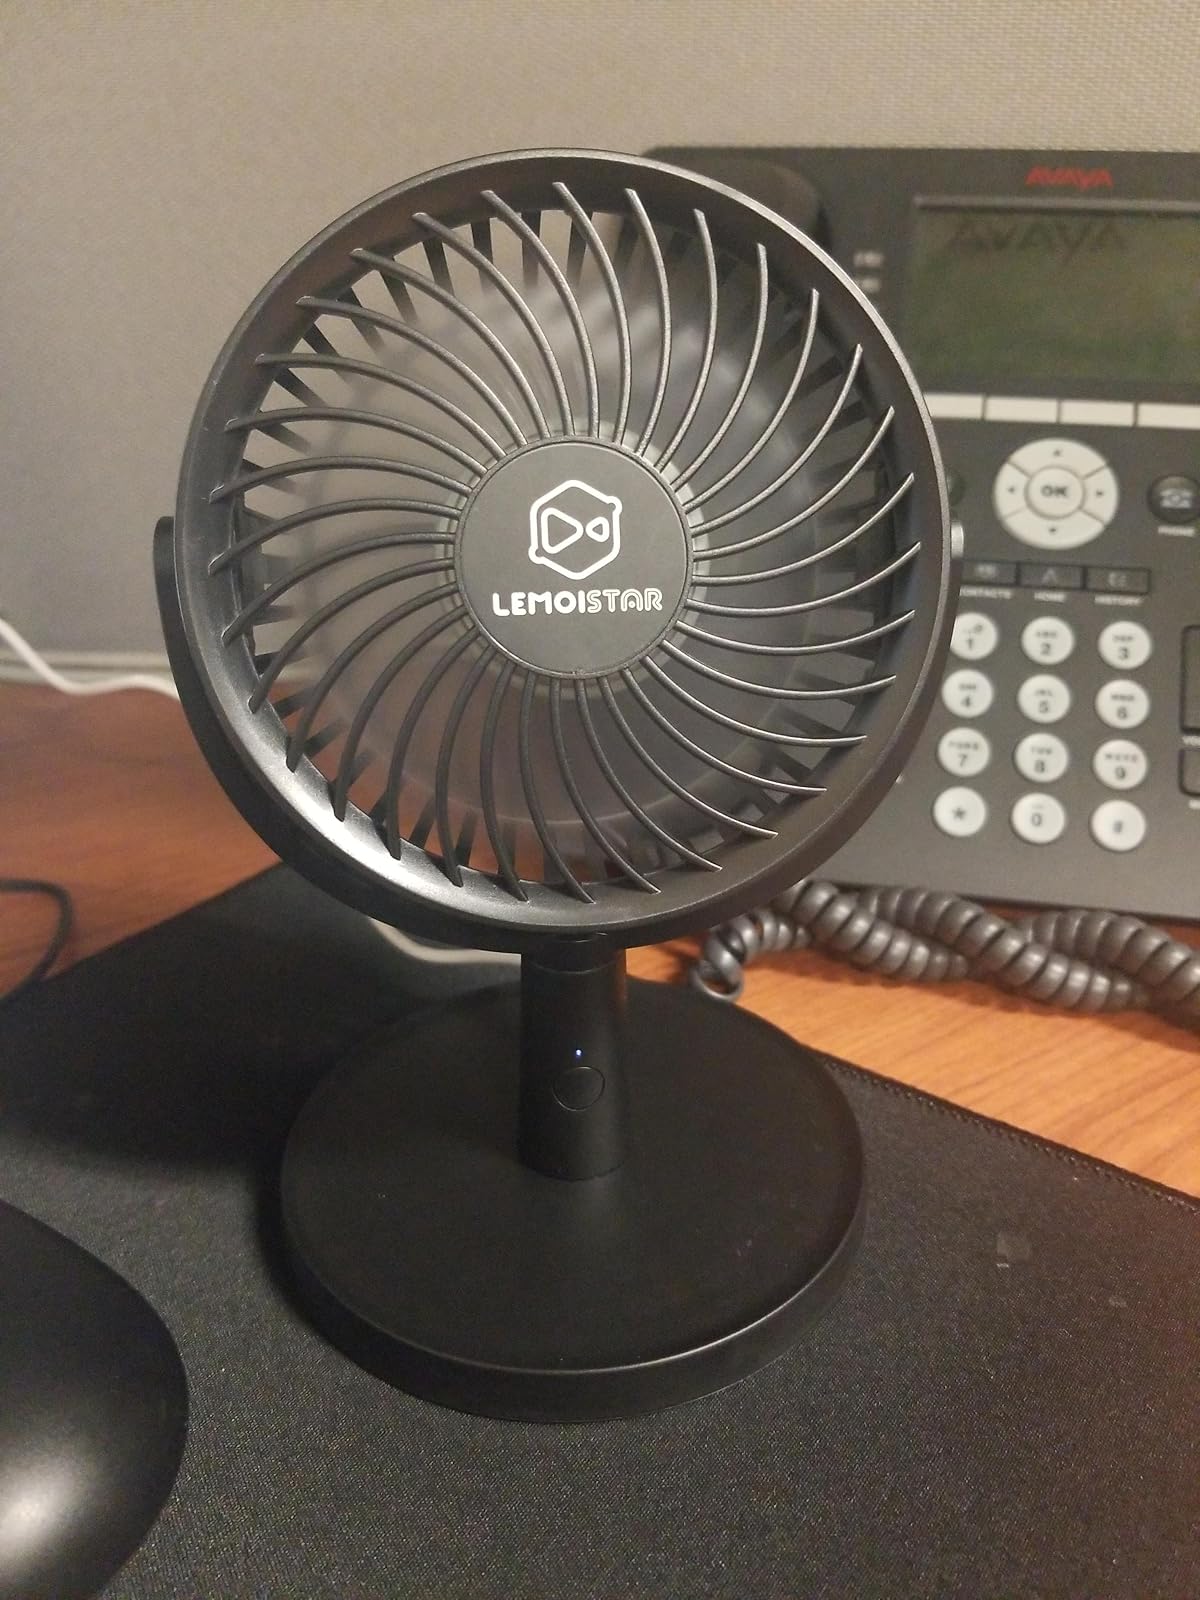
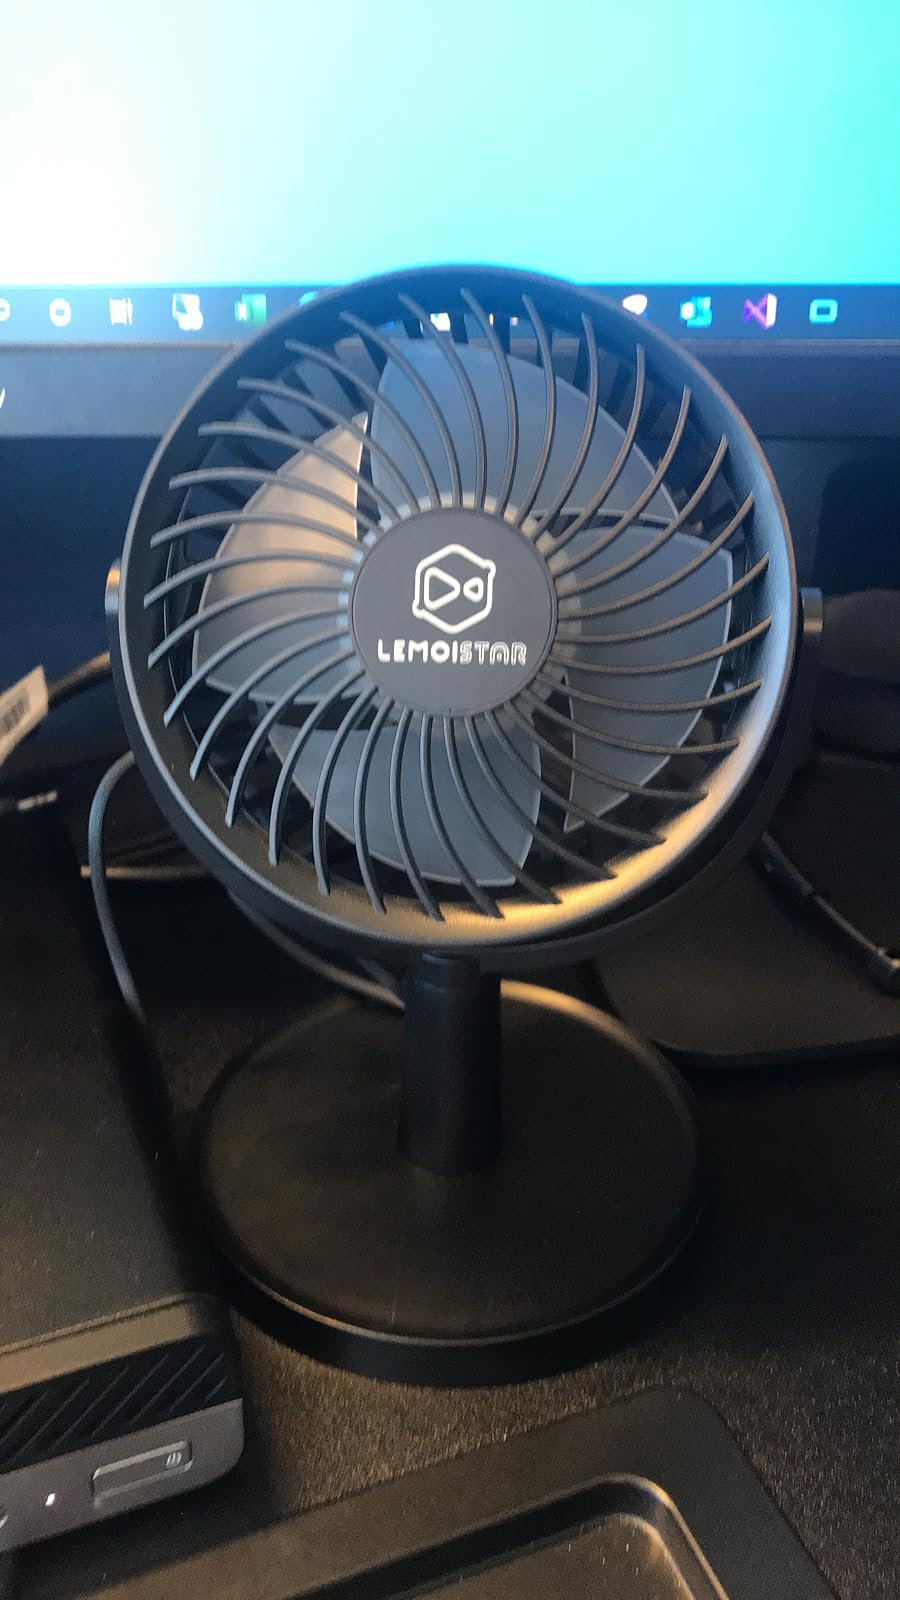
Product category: fan
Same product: yes